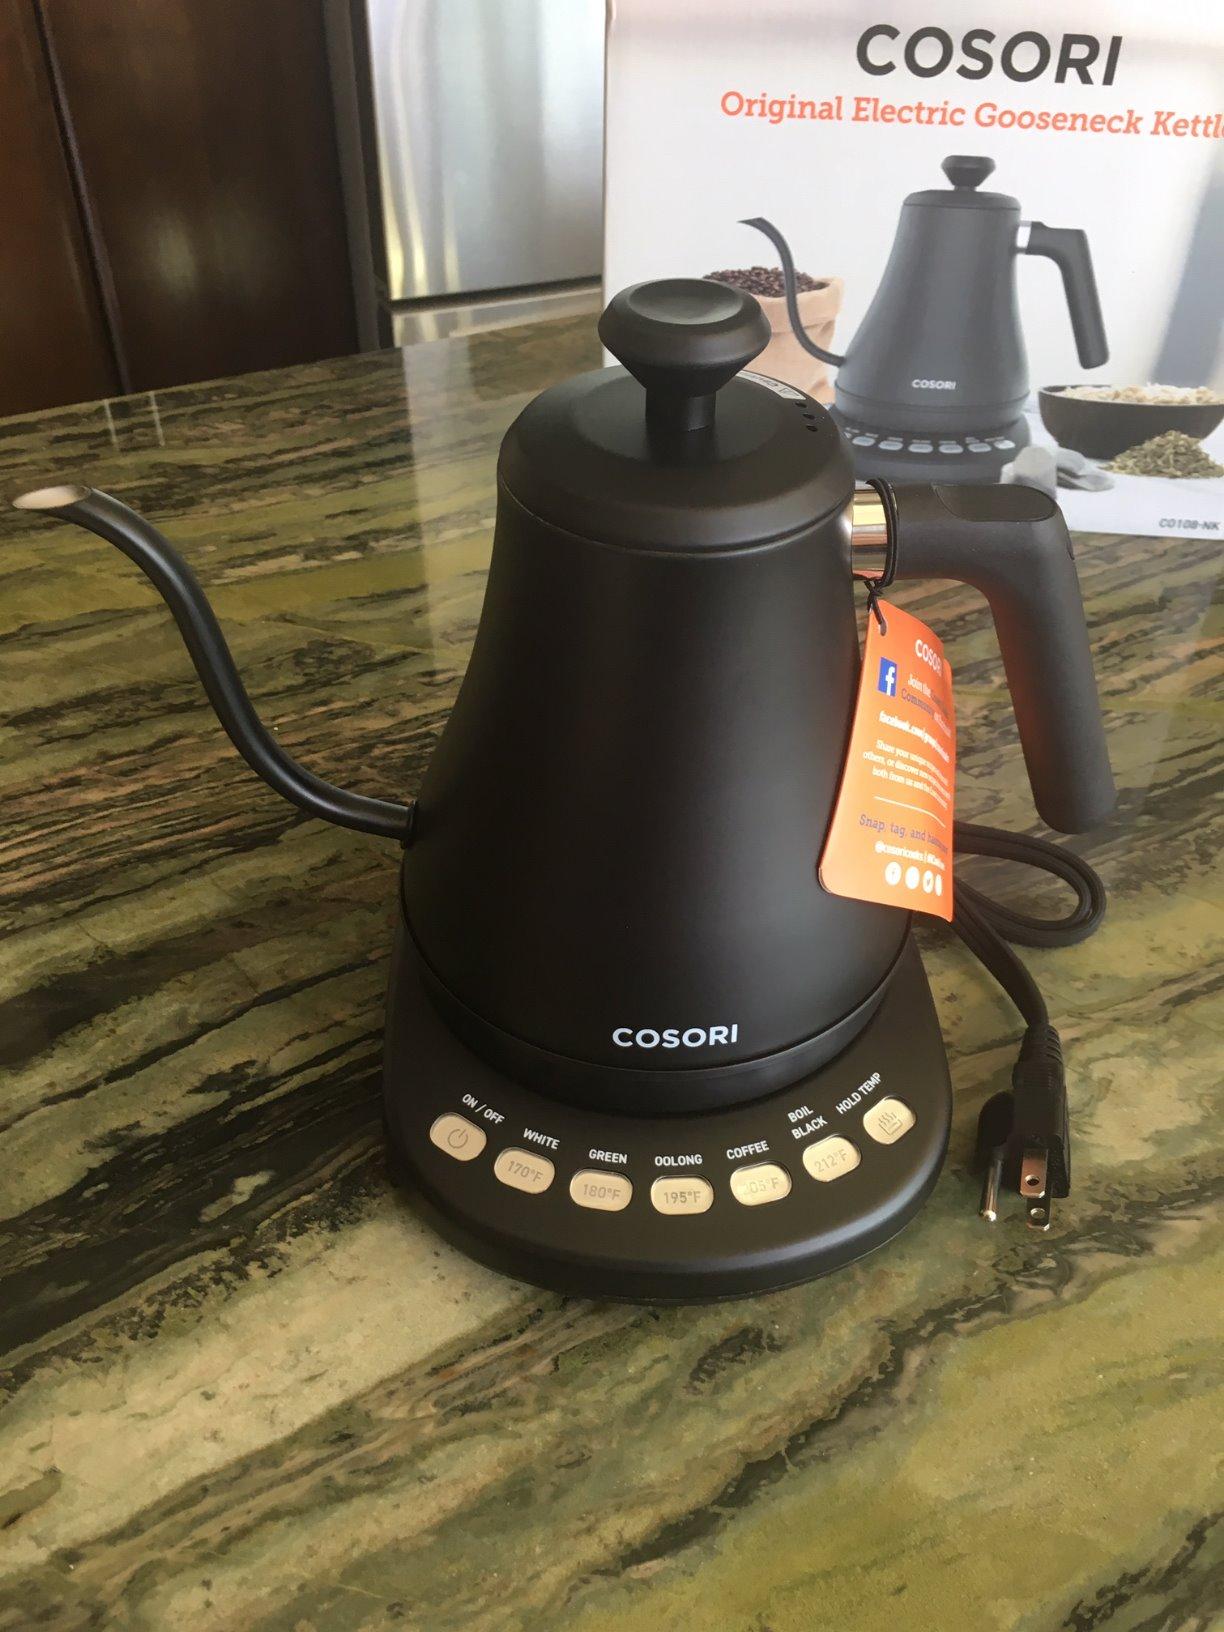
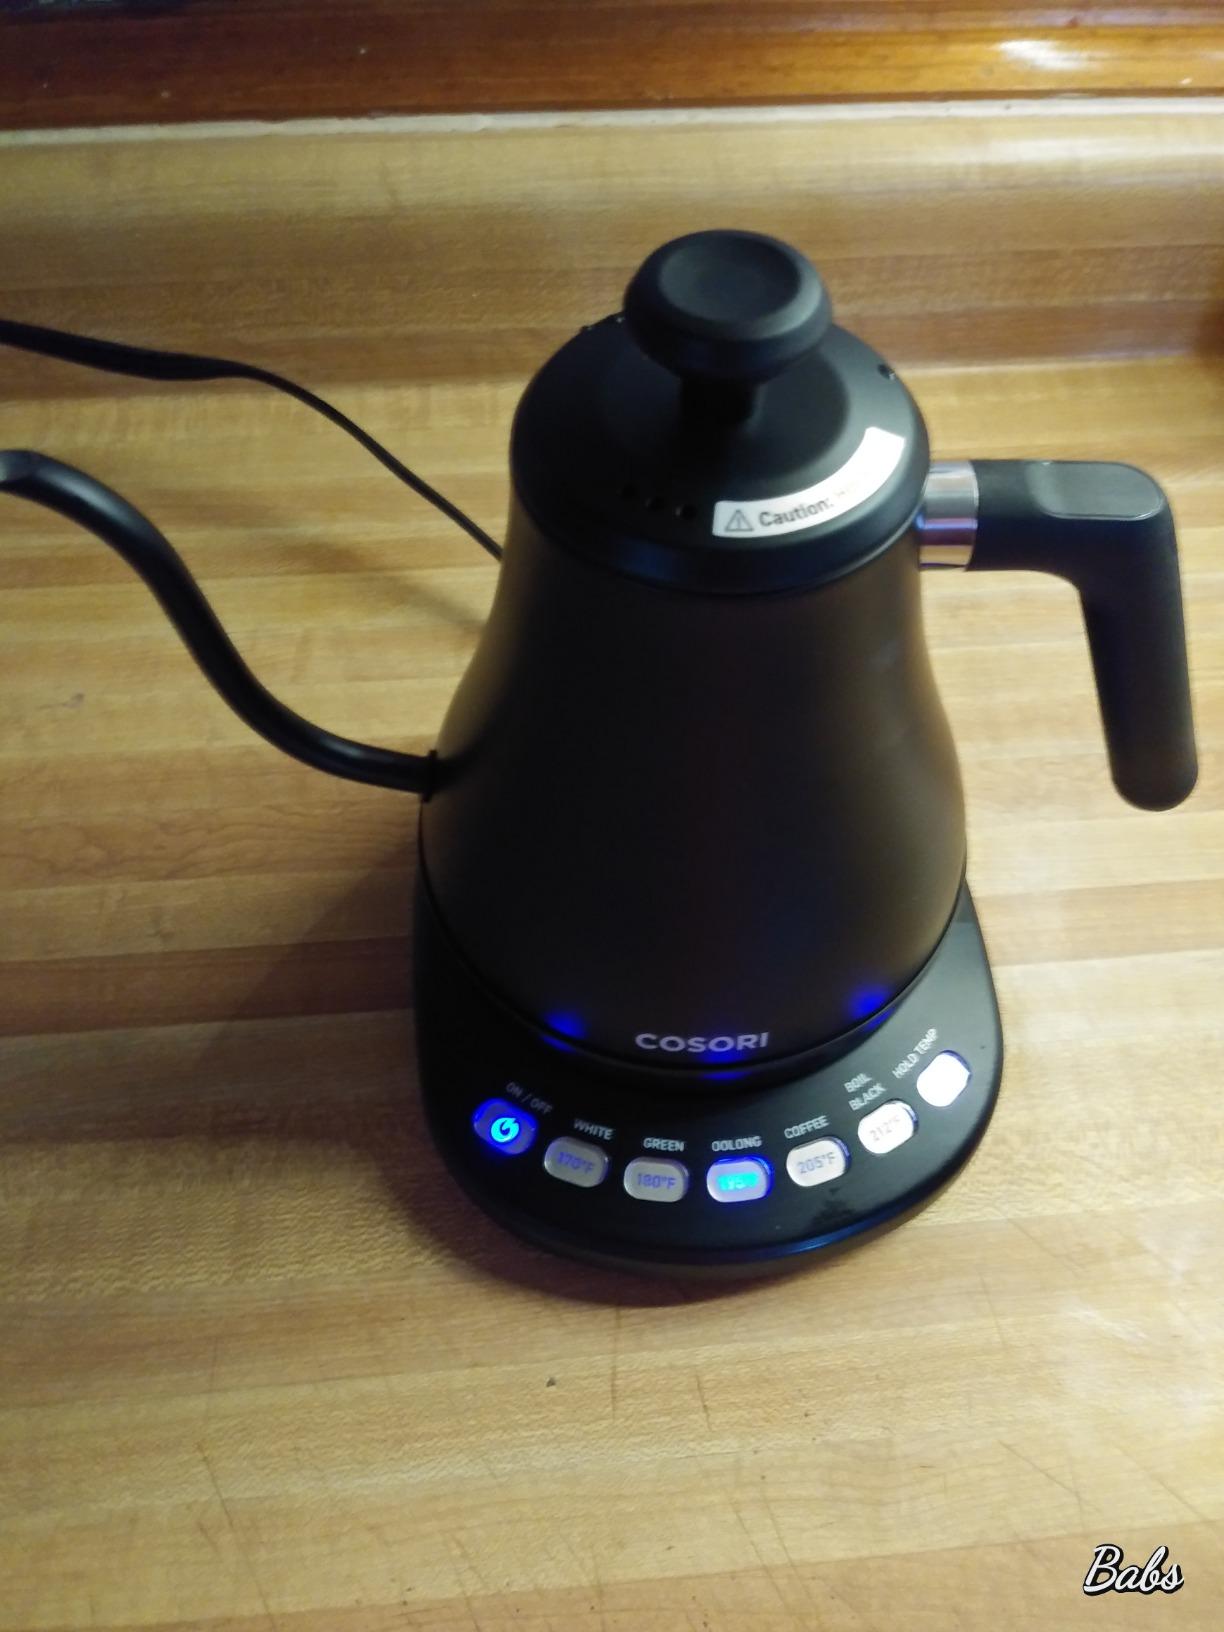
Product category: items_kettle
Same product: yes